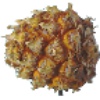
Label: Pineapple Mini 1